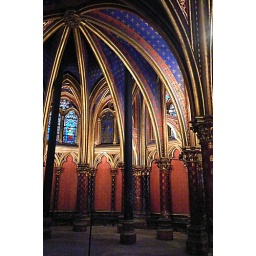
I love the color.....so rich. Inside the ground floor of the Saint Chapelle Cathedral in Paris.